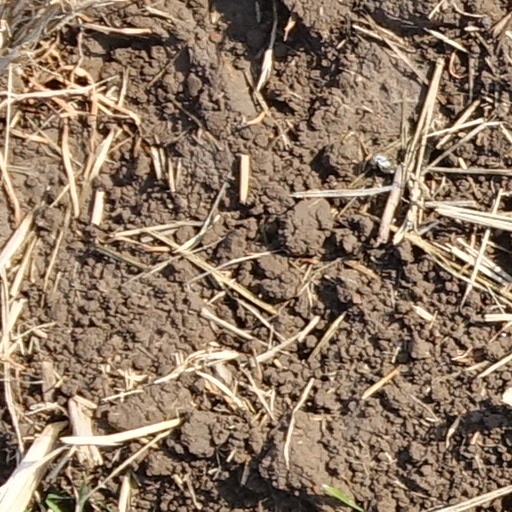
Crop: wheat